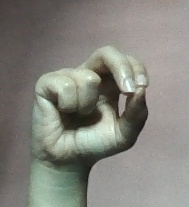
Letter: gaaf